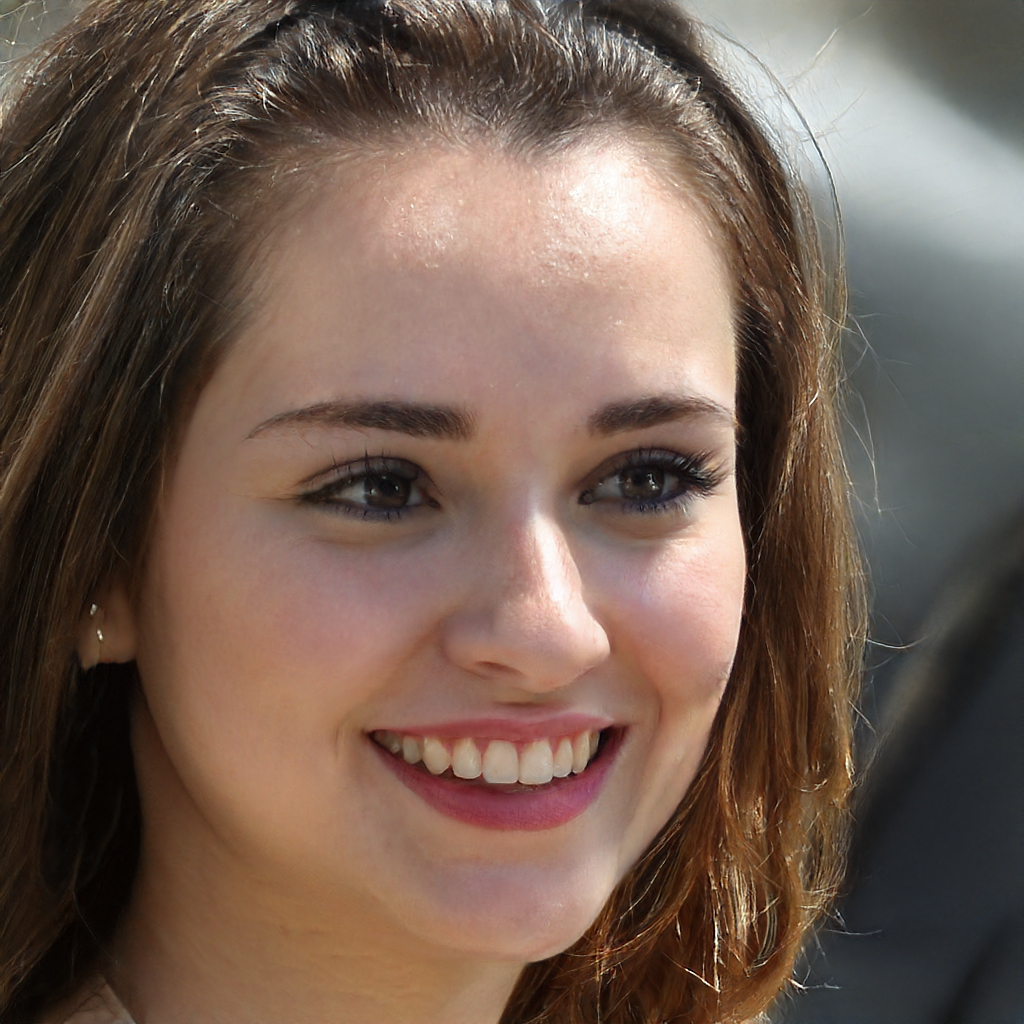
Portrait style: Real Portrait